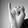
ASL letter: I